Sarap, 'Di Ba?

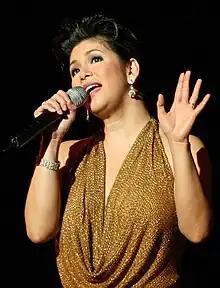
An image of Regine Velasquez holding a microphone.

In March 2020, the admission of a live audience in the studio and production were suspended due to the enhanced community quarantine in Luzon by the COVID-19 pandemic. The show resumed its programming on July 18, 2020.